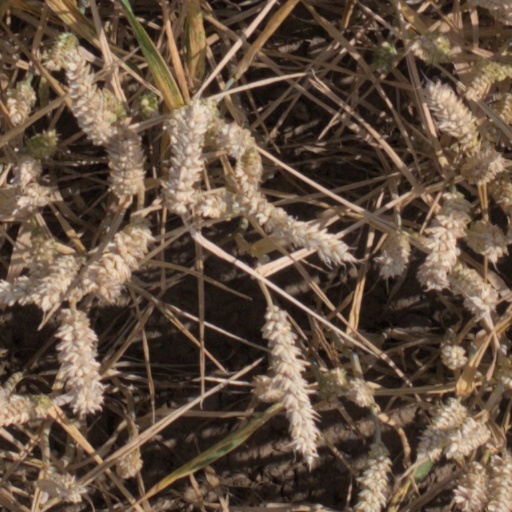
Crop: wheat